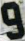
Number: 9